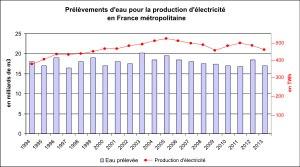
La gestion de l'eau en France est l'activité qui consiste à planifier, développer, distribuer et gérer l'utilisation optimale des ressources en eau en France, des points de vue qualitatif et quantitatif. Elle inclut la gestion des risques d’approvisionnement et celle des risques d'inondations ou de pollutions.